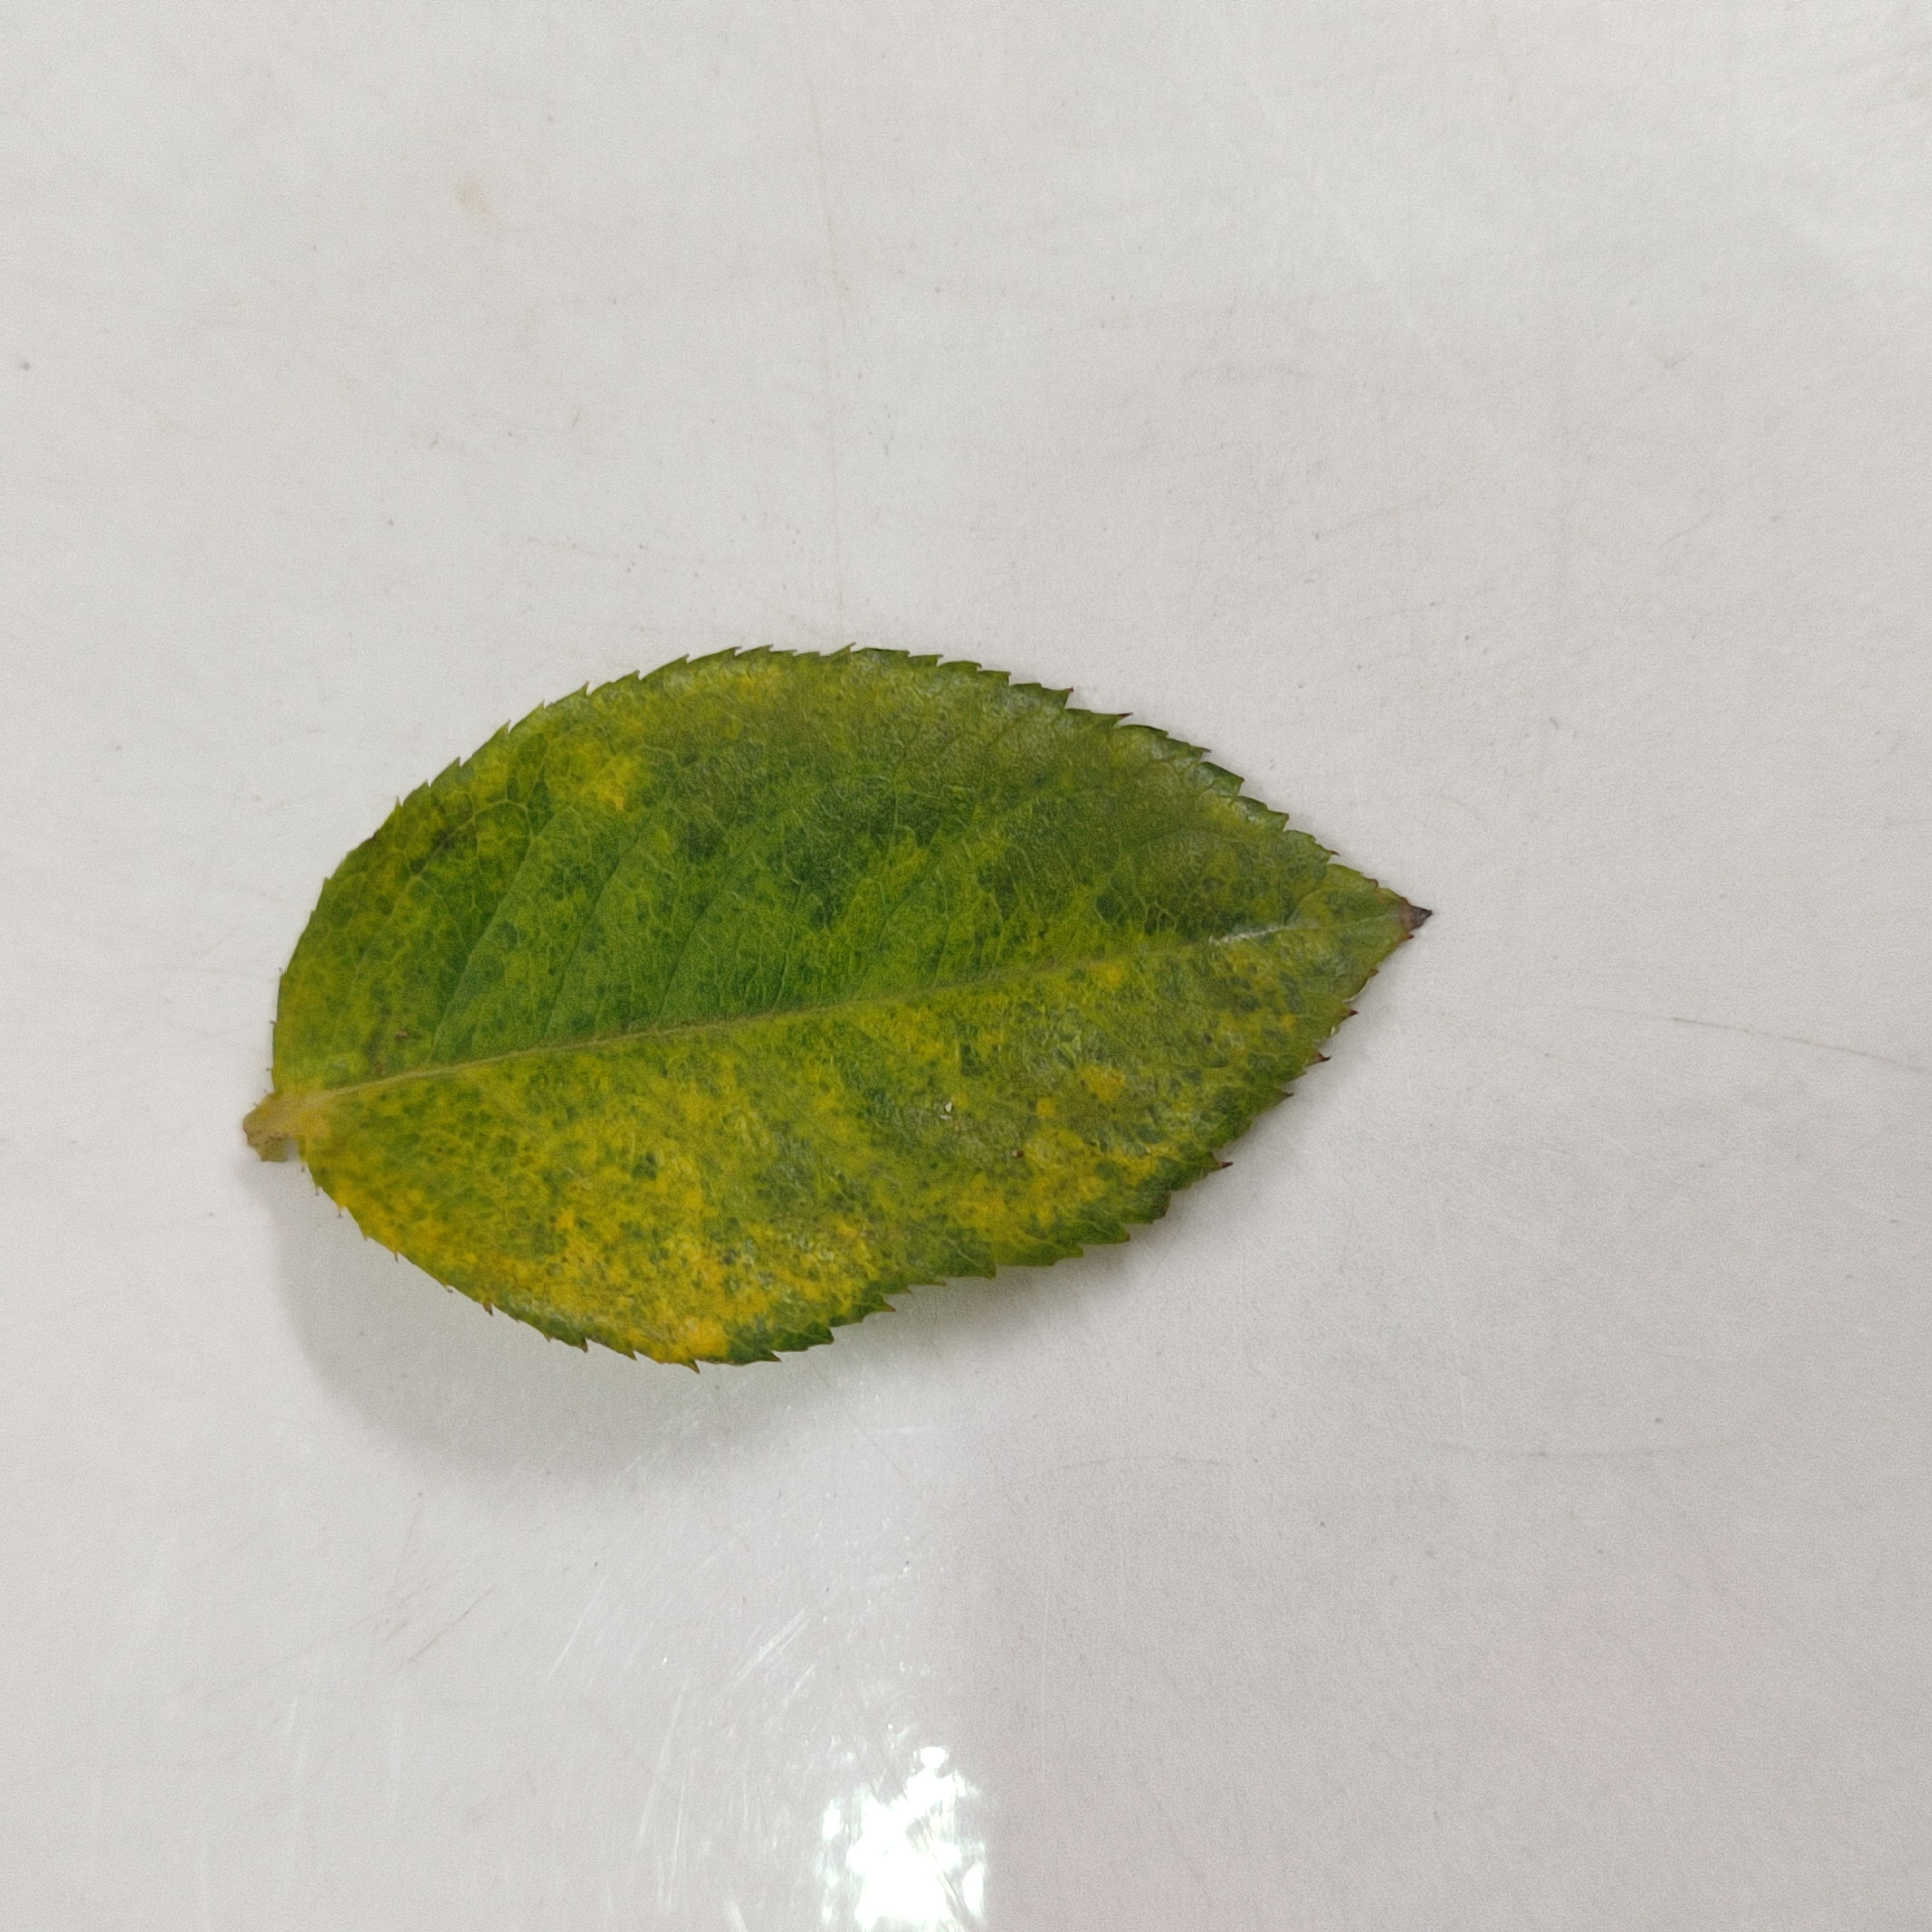
Label: Yellow Mosaic Virus